Andreas Felix von Oefele

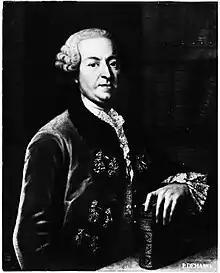
Andreas Felix von Oefele 1a

Andreas Felix von Oefele (17 May 1706 – 17 February 1780) was a German historian and librarian.